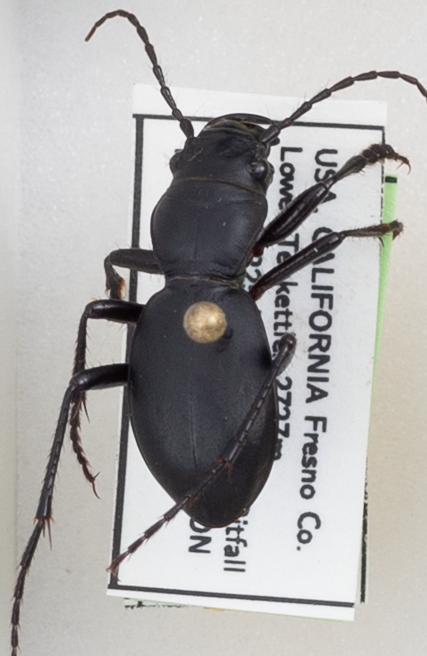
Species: Omus californicus
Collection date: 2021-07-07
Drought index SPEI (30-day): -1.706
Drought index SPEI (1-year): -2.09
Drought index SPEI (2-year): -2.09